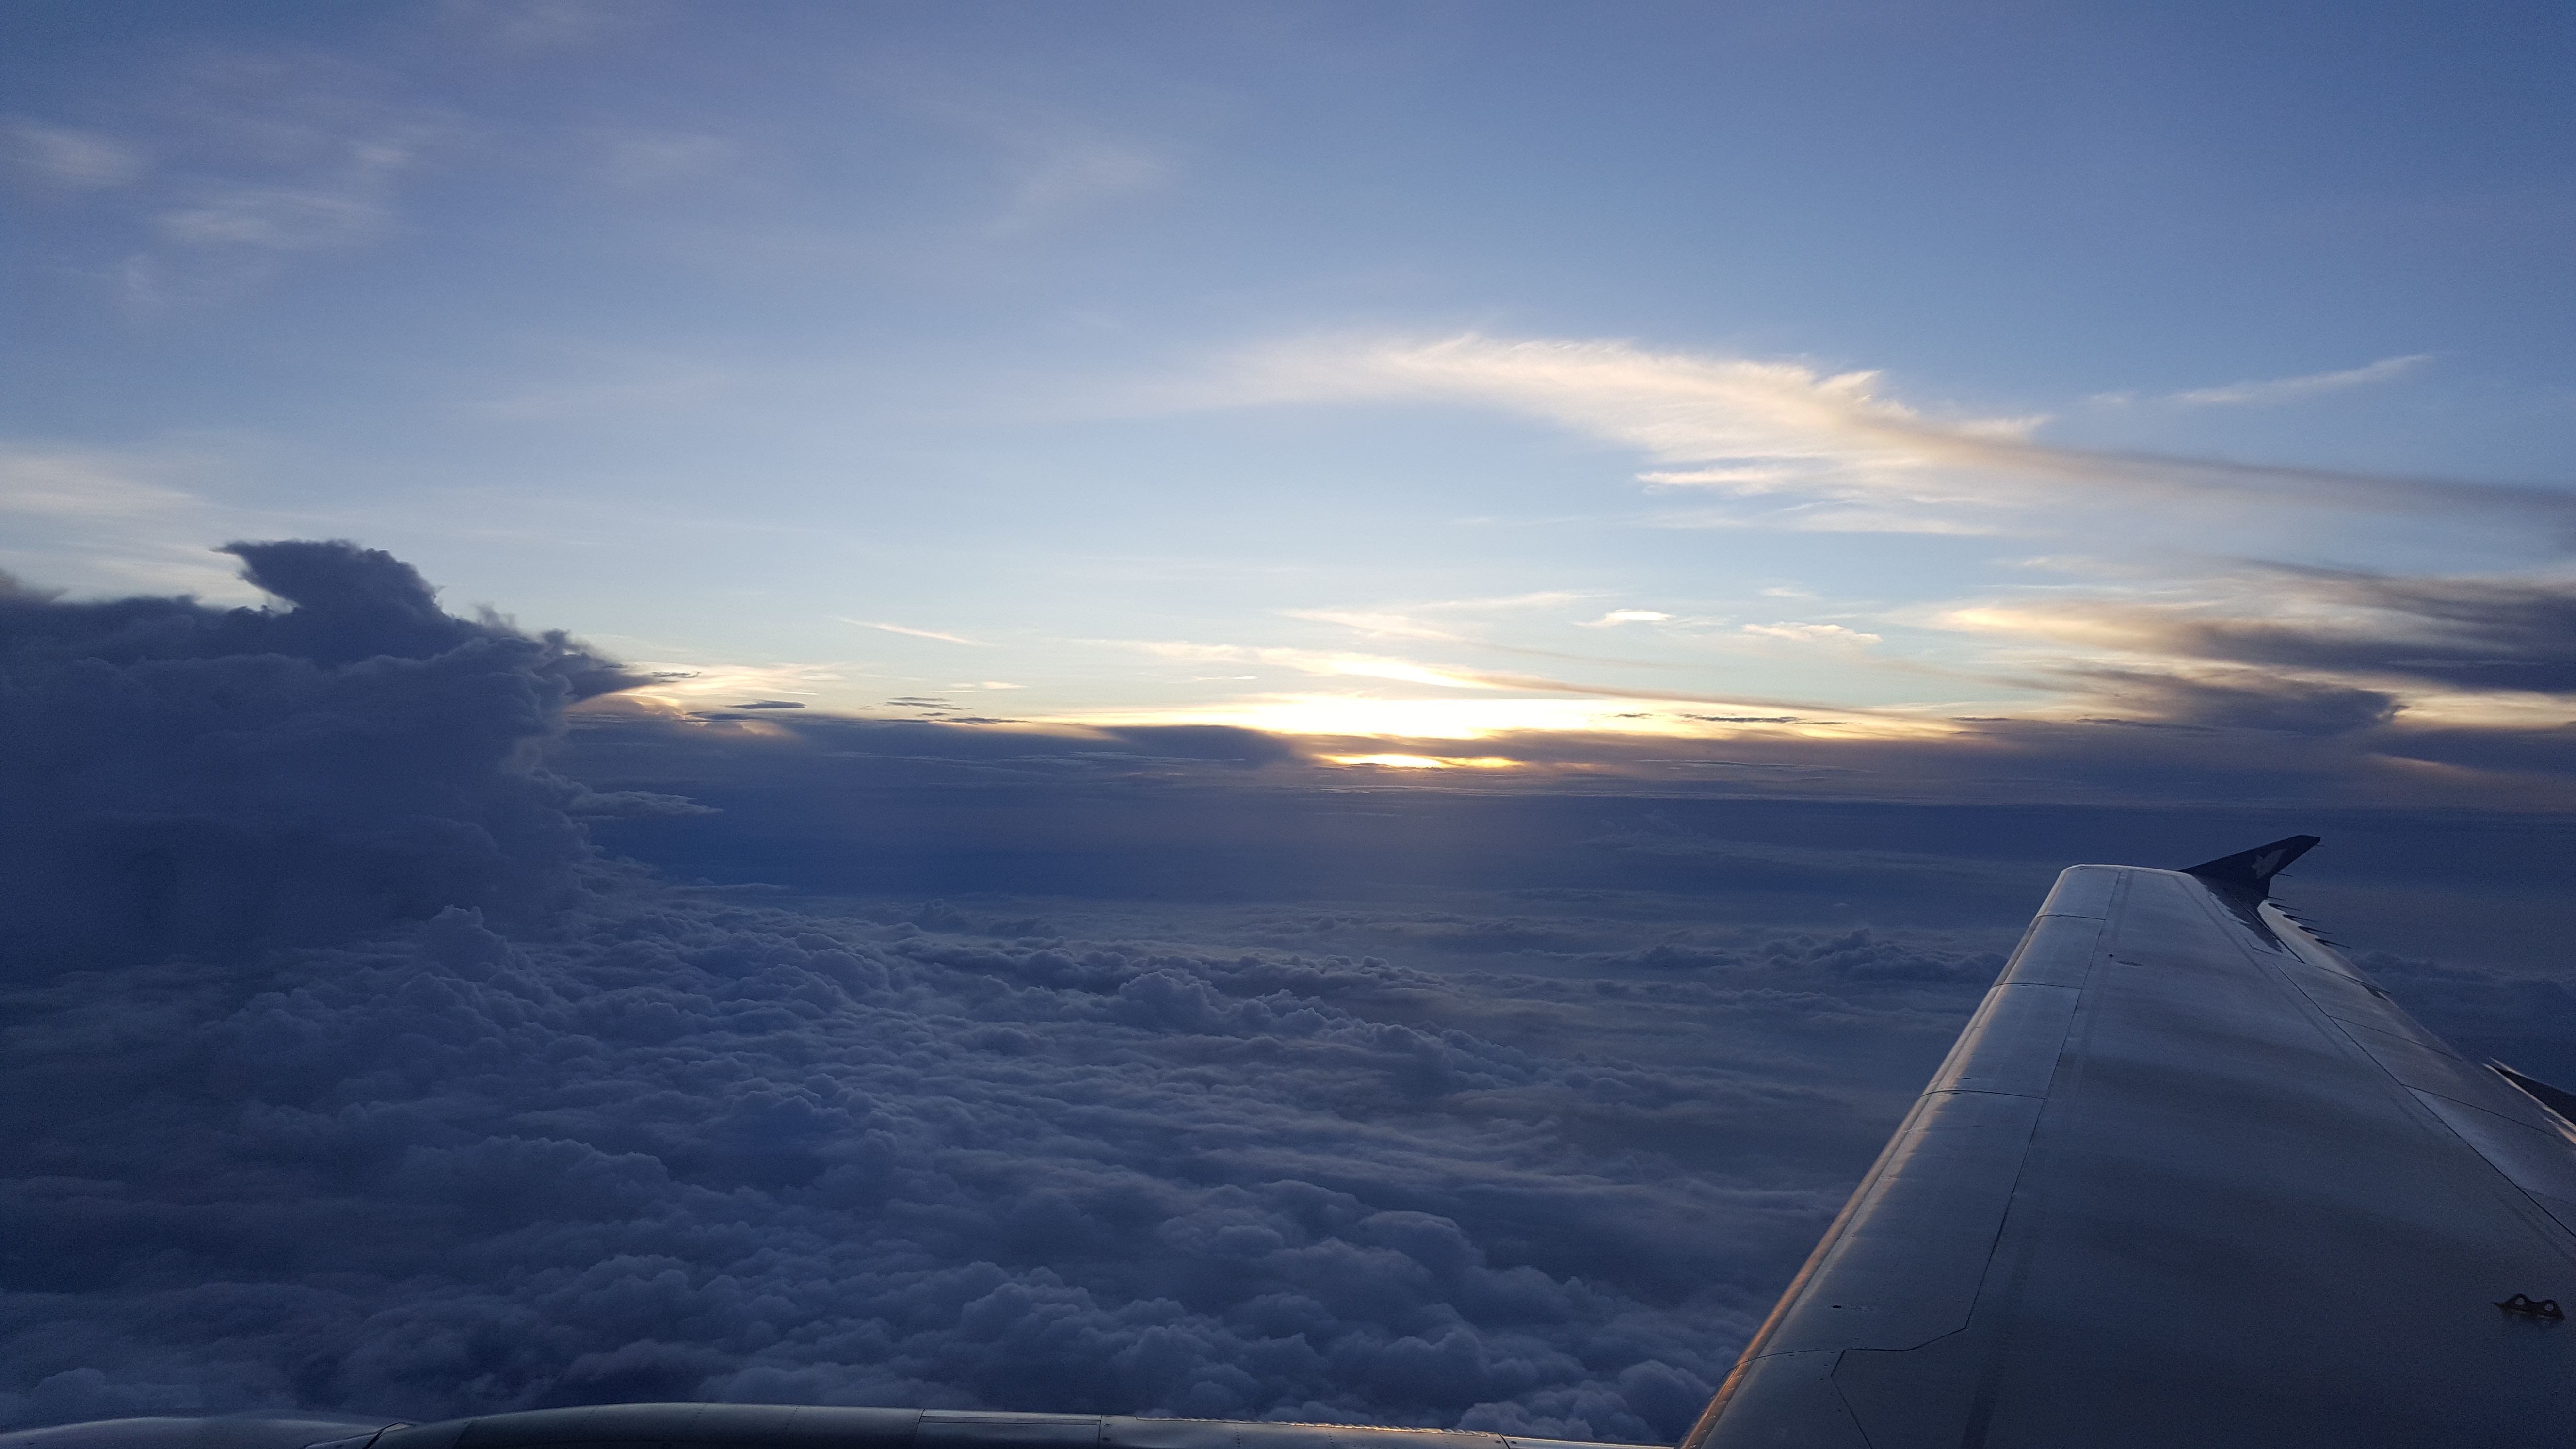
sea, horizon, mountain, cloud, sky, sunrise, sunset, sunlight, dawn, atmosphere, mountain range, airplane, plane, aircraft, dusk, vehicle, flight, blue, clouds, atmosphere of earth